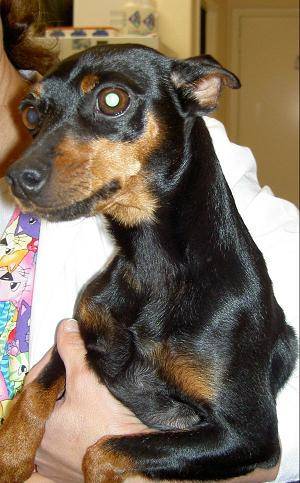
Label: dog